Biebergemünd

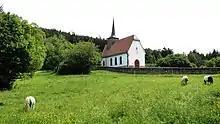
Burgbergkapelle St. Mauritius (Bieber)

The small "Biebergrundmuseum" in Bieber, opened in 2000, showed exhibits on local history. It closed on 3 May 2015, however. No date for reopening has yet been scheduled.